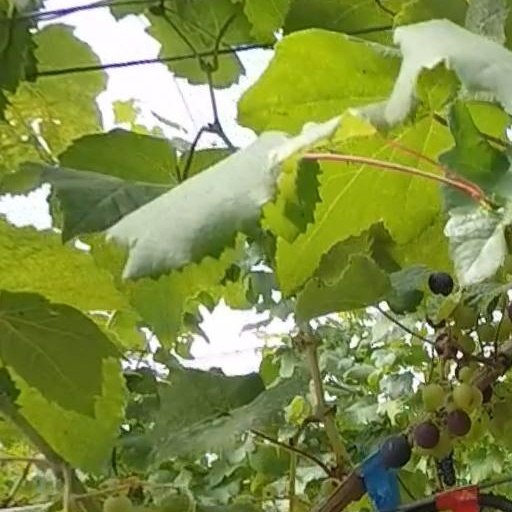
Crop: grape